9th Attack Squadron

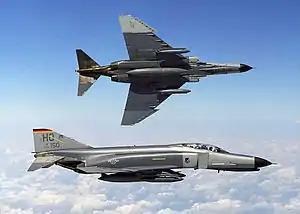
Two F-4Fs over the skies of Holloman AFB

With the closure of George Air Force Base, California, the German Air Force F-4F Phantom II training which was held in the western United States was transferred to Holloman effective 5 June 1992, and the 9th made an equipment change from the F-15A to the F-4F Phantom II. The aircraft used to train Luftwaffe crews in the United States, and were operated with U.S. national markings and given USAF tailcodes (HO). This assignment lasted one year for the 9th, when the Luftwaffe training mission was reassigned to the reactivated 20th Fighter Squadron.